Jews as the chosen people

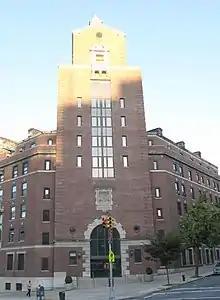
The Jewish Theological Seminary of America, the main rabbinical seminary of Conservative Judaism

Conservative Judaism views the concept of chosenness in this way: "Few beliefs have been subject to as much misunderstanding as the 'Chosen People' doctrine. The Torah and the Prophets clearly stated that this does not imply any innate Jewish superiority. In the words of Amos (3:2) 'You alone have I singled out of all the families of the earth—that is why I will call you to account for your iniquities.' The Torah tells us that we are to be "a kingdom of priests and a holy nation" with obligations and duties which flowed from our willingness to accept this status. Far from being a license for special privilege, it entailed additional responsibilities not only toward God but to our fellow human beings. As expressed in the blessing at the reading of the Torah, our people have always felt it to be a privilege to be selected for such a purpose. For the modern traditional Jew, the doctrine of the election and the covenant of Israel offers a purpose for Jewish existence which transcends its own self interests. It suggests that because of our special history and unique heritage we are in a position to demonstrate that a people that takes seriously the idea of being covenanted with God can not only thrive in the face of oppression, but can be a source of blessing to its children and its neighbors. It obligates us to build a just and compassionate society throughout the world and especially in the land of Israel where we may teach by example what it means to be a 'covenant people, a light unto the nations.'"